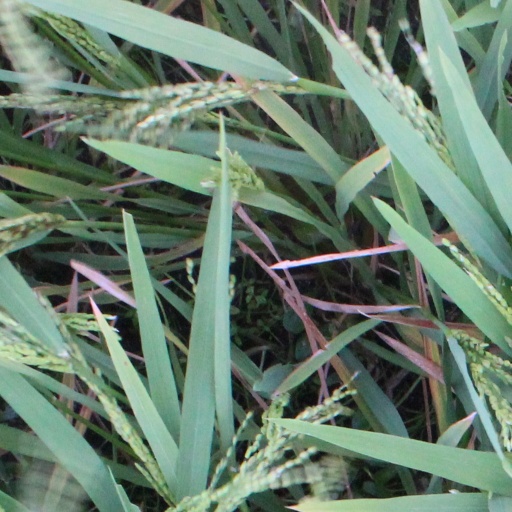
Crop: rice